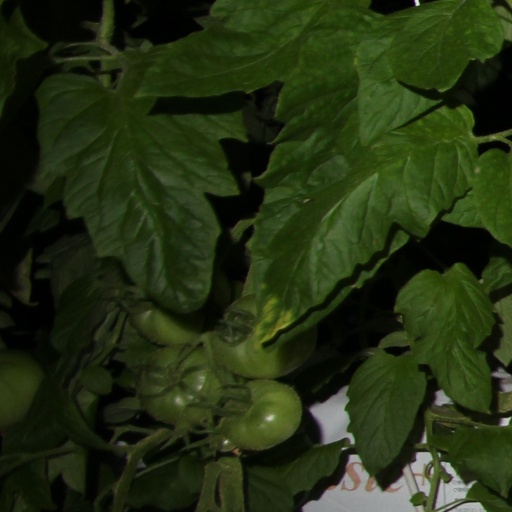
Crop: tomato